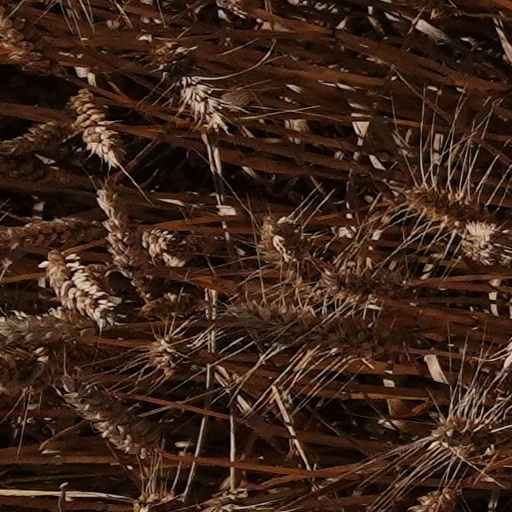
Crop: wheat